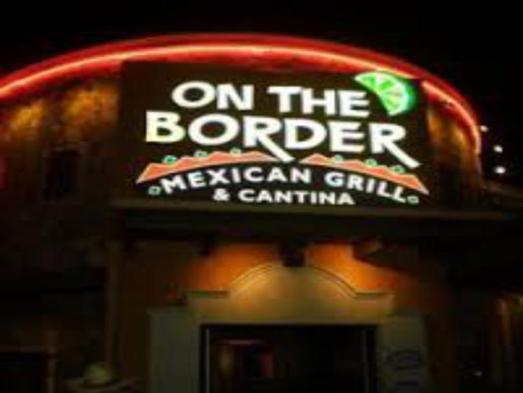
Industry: Food